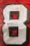
Number: 8